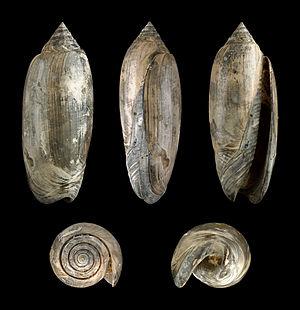
Coquille d'Oliva sayana (Olividae, Pliocène, tertiaire), récoltée en Floride (États-Unis). Longueur